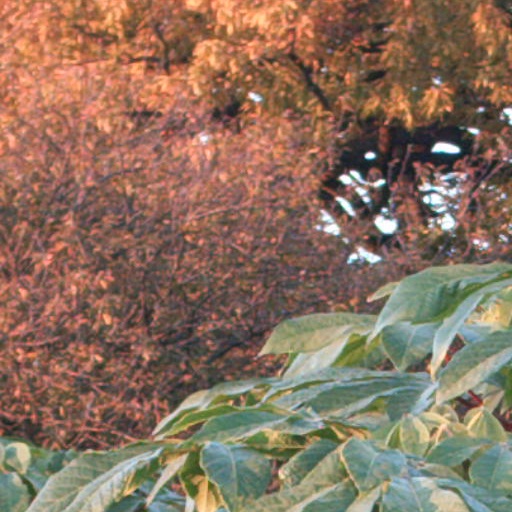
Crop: cassava